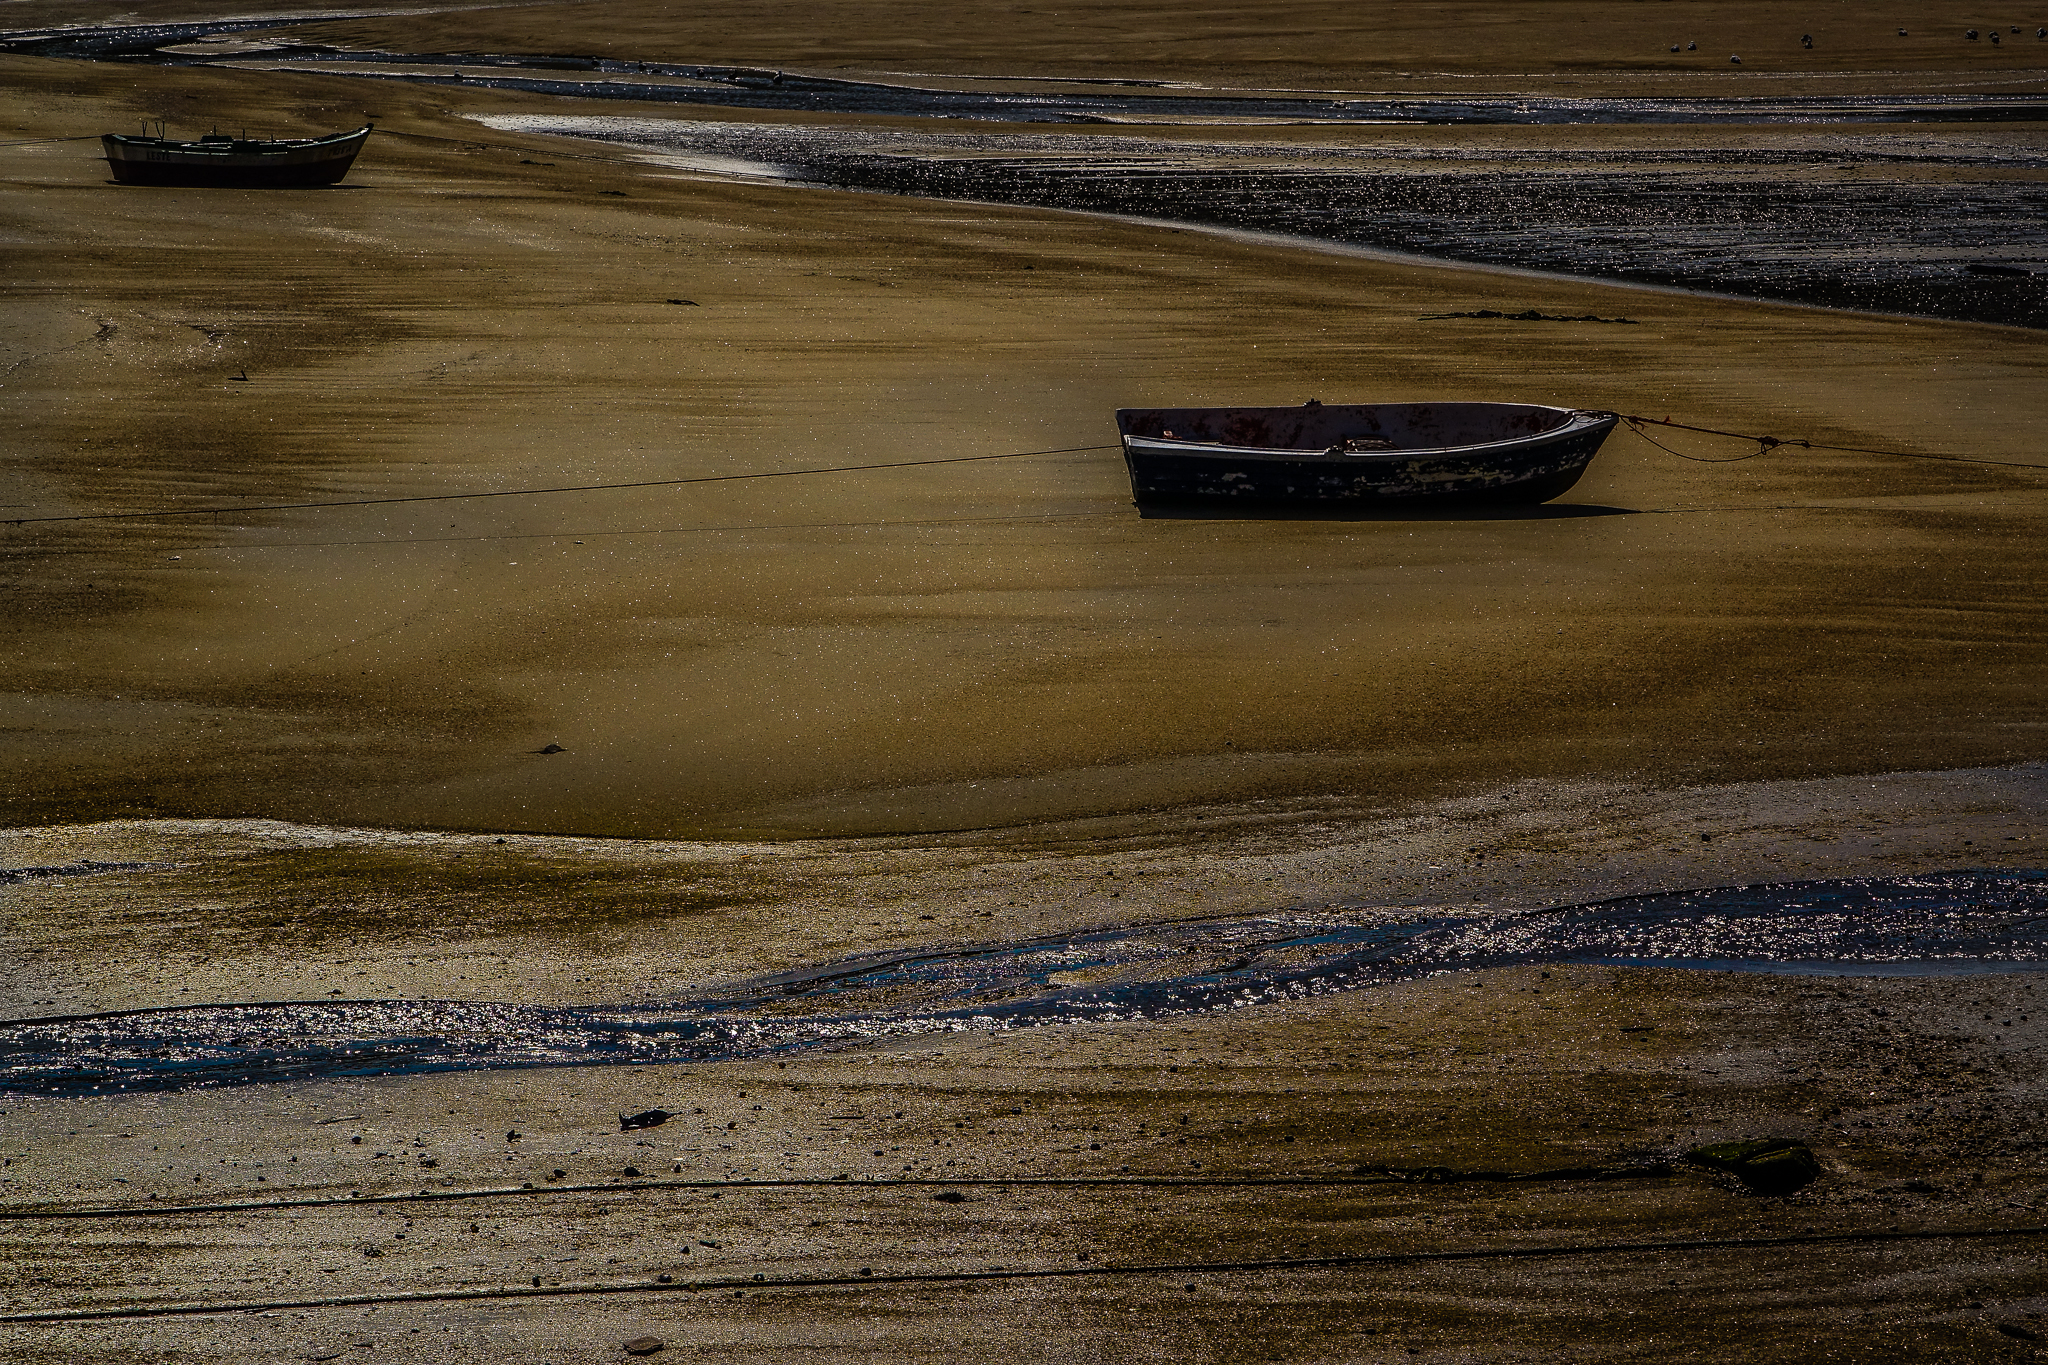
beach, landscape, sea, coast, water, sand, rock, ocean, horizon, marsh, wood, sunset, morning, shore, wave, dawn, river, evening, reflection, vehicle, material, body of water, spain, wetland, galicia, pontevedra, paisajes, shape, espana, ggl1, gaby1, xovesphoto, sonyrx10, rx10, cangasdomorrazo, gphoto, xelodegalicia, gabrielcoru a, ald n, mudflat